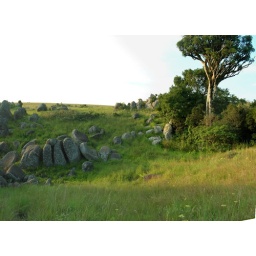
A Cussoinia tree towers above a rock garden.  Stitched picture.  SS using AS's camera.